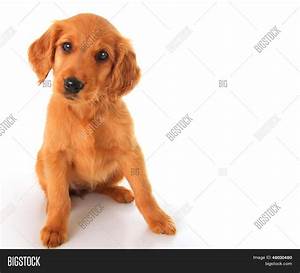
Label: cane